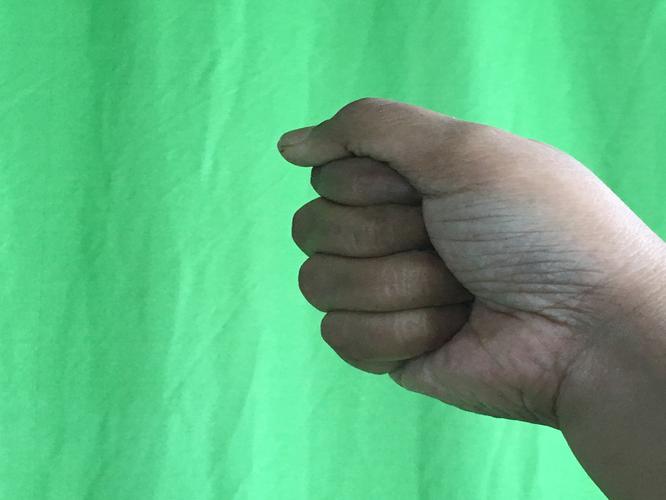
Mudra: Mushti
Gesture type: single_hand